Economy of Virginia

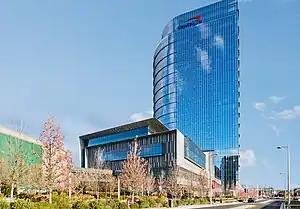
Capital One World Headquarters in Tysons, Virginia

According to the American Electronics Association, Virginia has the highest concentration of technology workers of any state. Computer chips became the state's highest-grossing export in 2006, surpassing its traditional top exports of coal and tobacco, combined. The Dulles Technology Corridor centered on the border of Fairfax County and Loudoun County near Dulles International Airport has a high concentration of Internet, communication technology and software engineering firms.